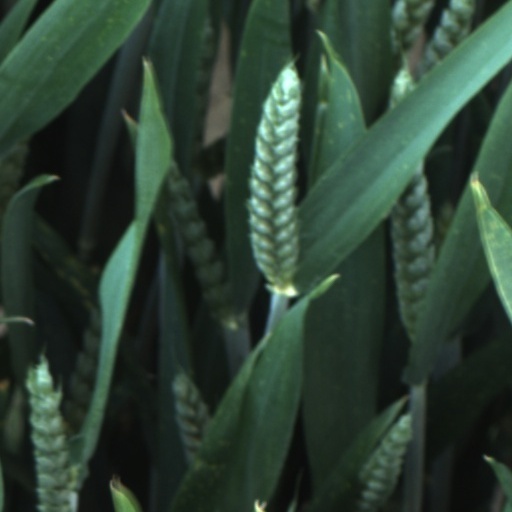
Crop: wheat